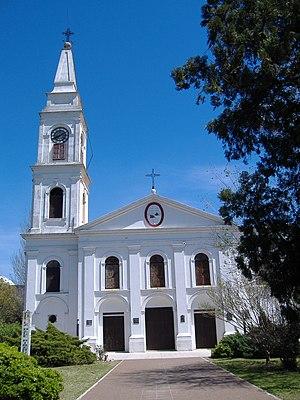
San Lorenzo est une municipalité de la province de Santa Fe, en Argentine, et le chef-lieu du département de San Lorenzo.
La province de Santa Fe est une province du Centre-Est de l'Argentine. Sa capitale est la ville de Santa Fe.
Cet article recense les monuments historiques de la province de Santa Fe, en Argentine.